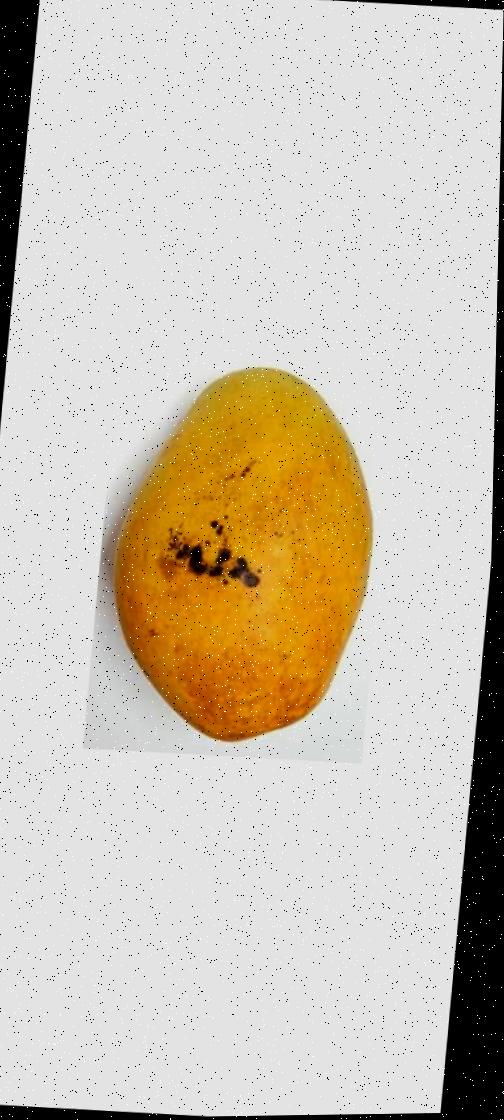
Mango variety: Bari-11